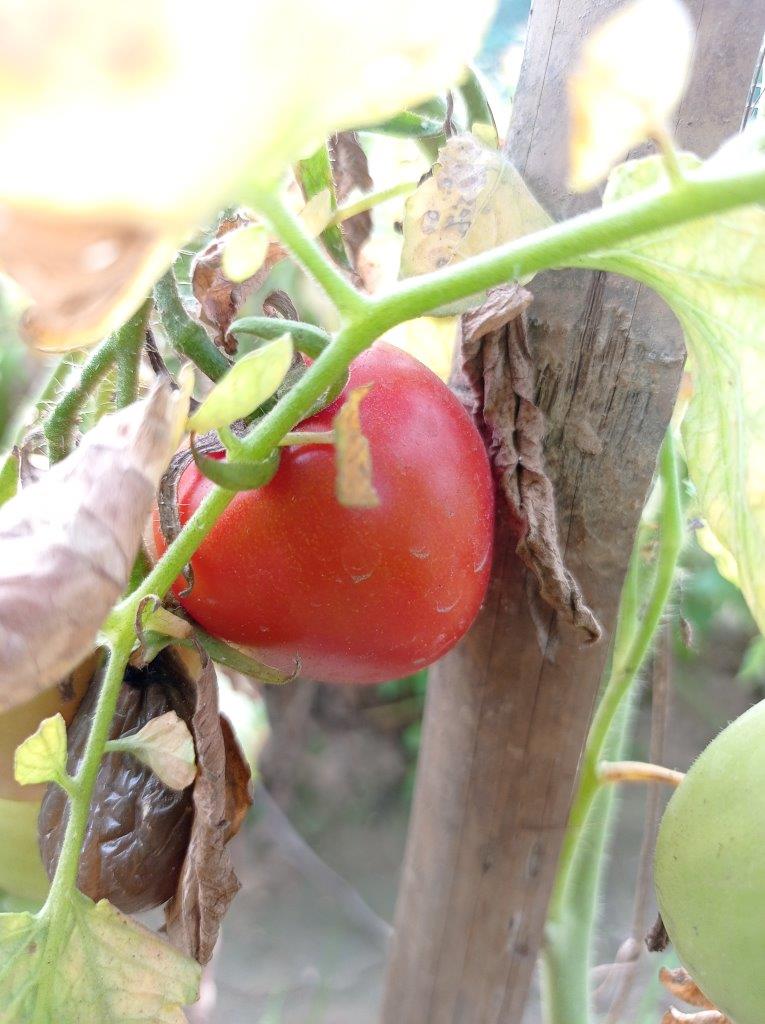
Maturity: Mature